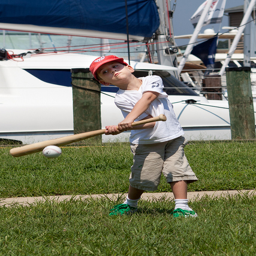
A little boy hitting baseball with his bat.
A young boy is on the grass playing softball.
A young boy swinging a bat at a baseball.
A boy hits a baseball with his bat
A little boy is about to hit a baseball with a bat.